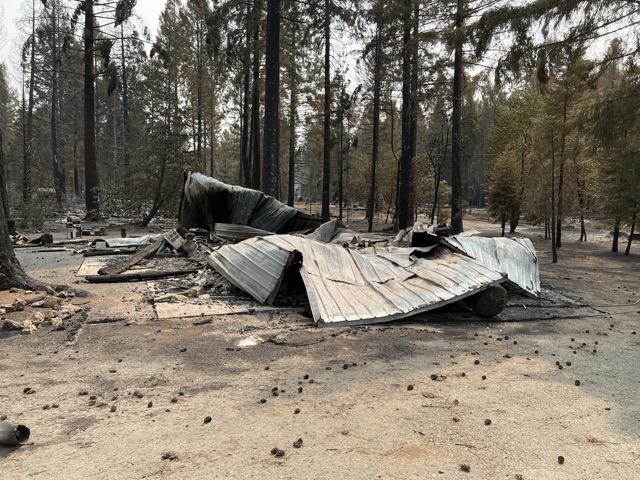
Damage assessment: destroyed